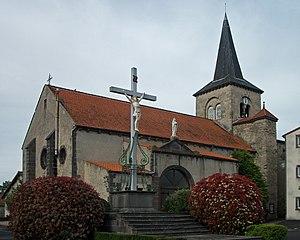
Église de l'ancienne commune de Cellule (Puy-de-Dôme) [10808 retouchée]
Cellule est une ancienne commune française, située dans le département du Puy-de-Dôme et la région administrative Auvergne-Rhône-Alpes, devenue, le 1ᵉʳ janvier 2016, une commune déléguée de la commune nouvelle de Chambaron-sur-Morge.